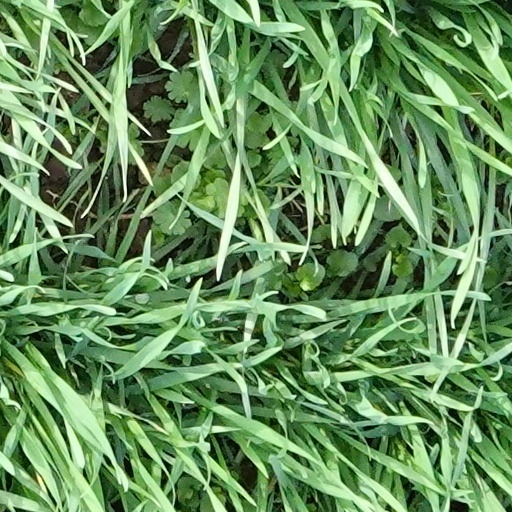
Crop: wheat